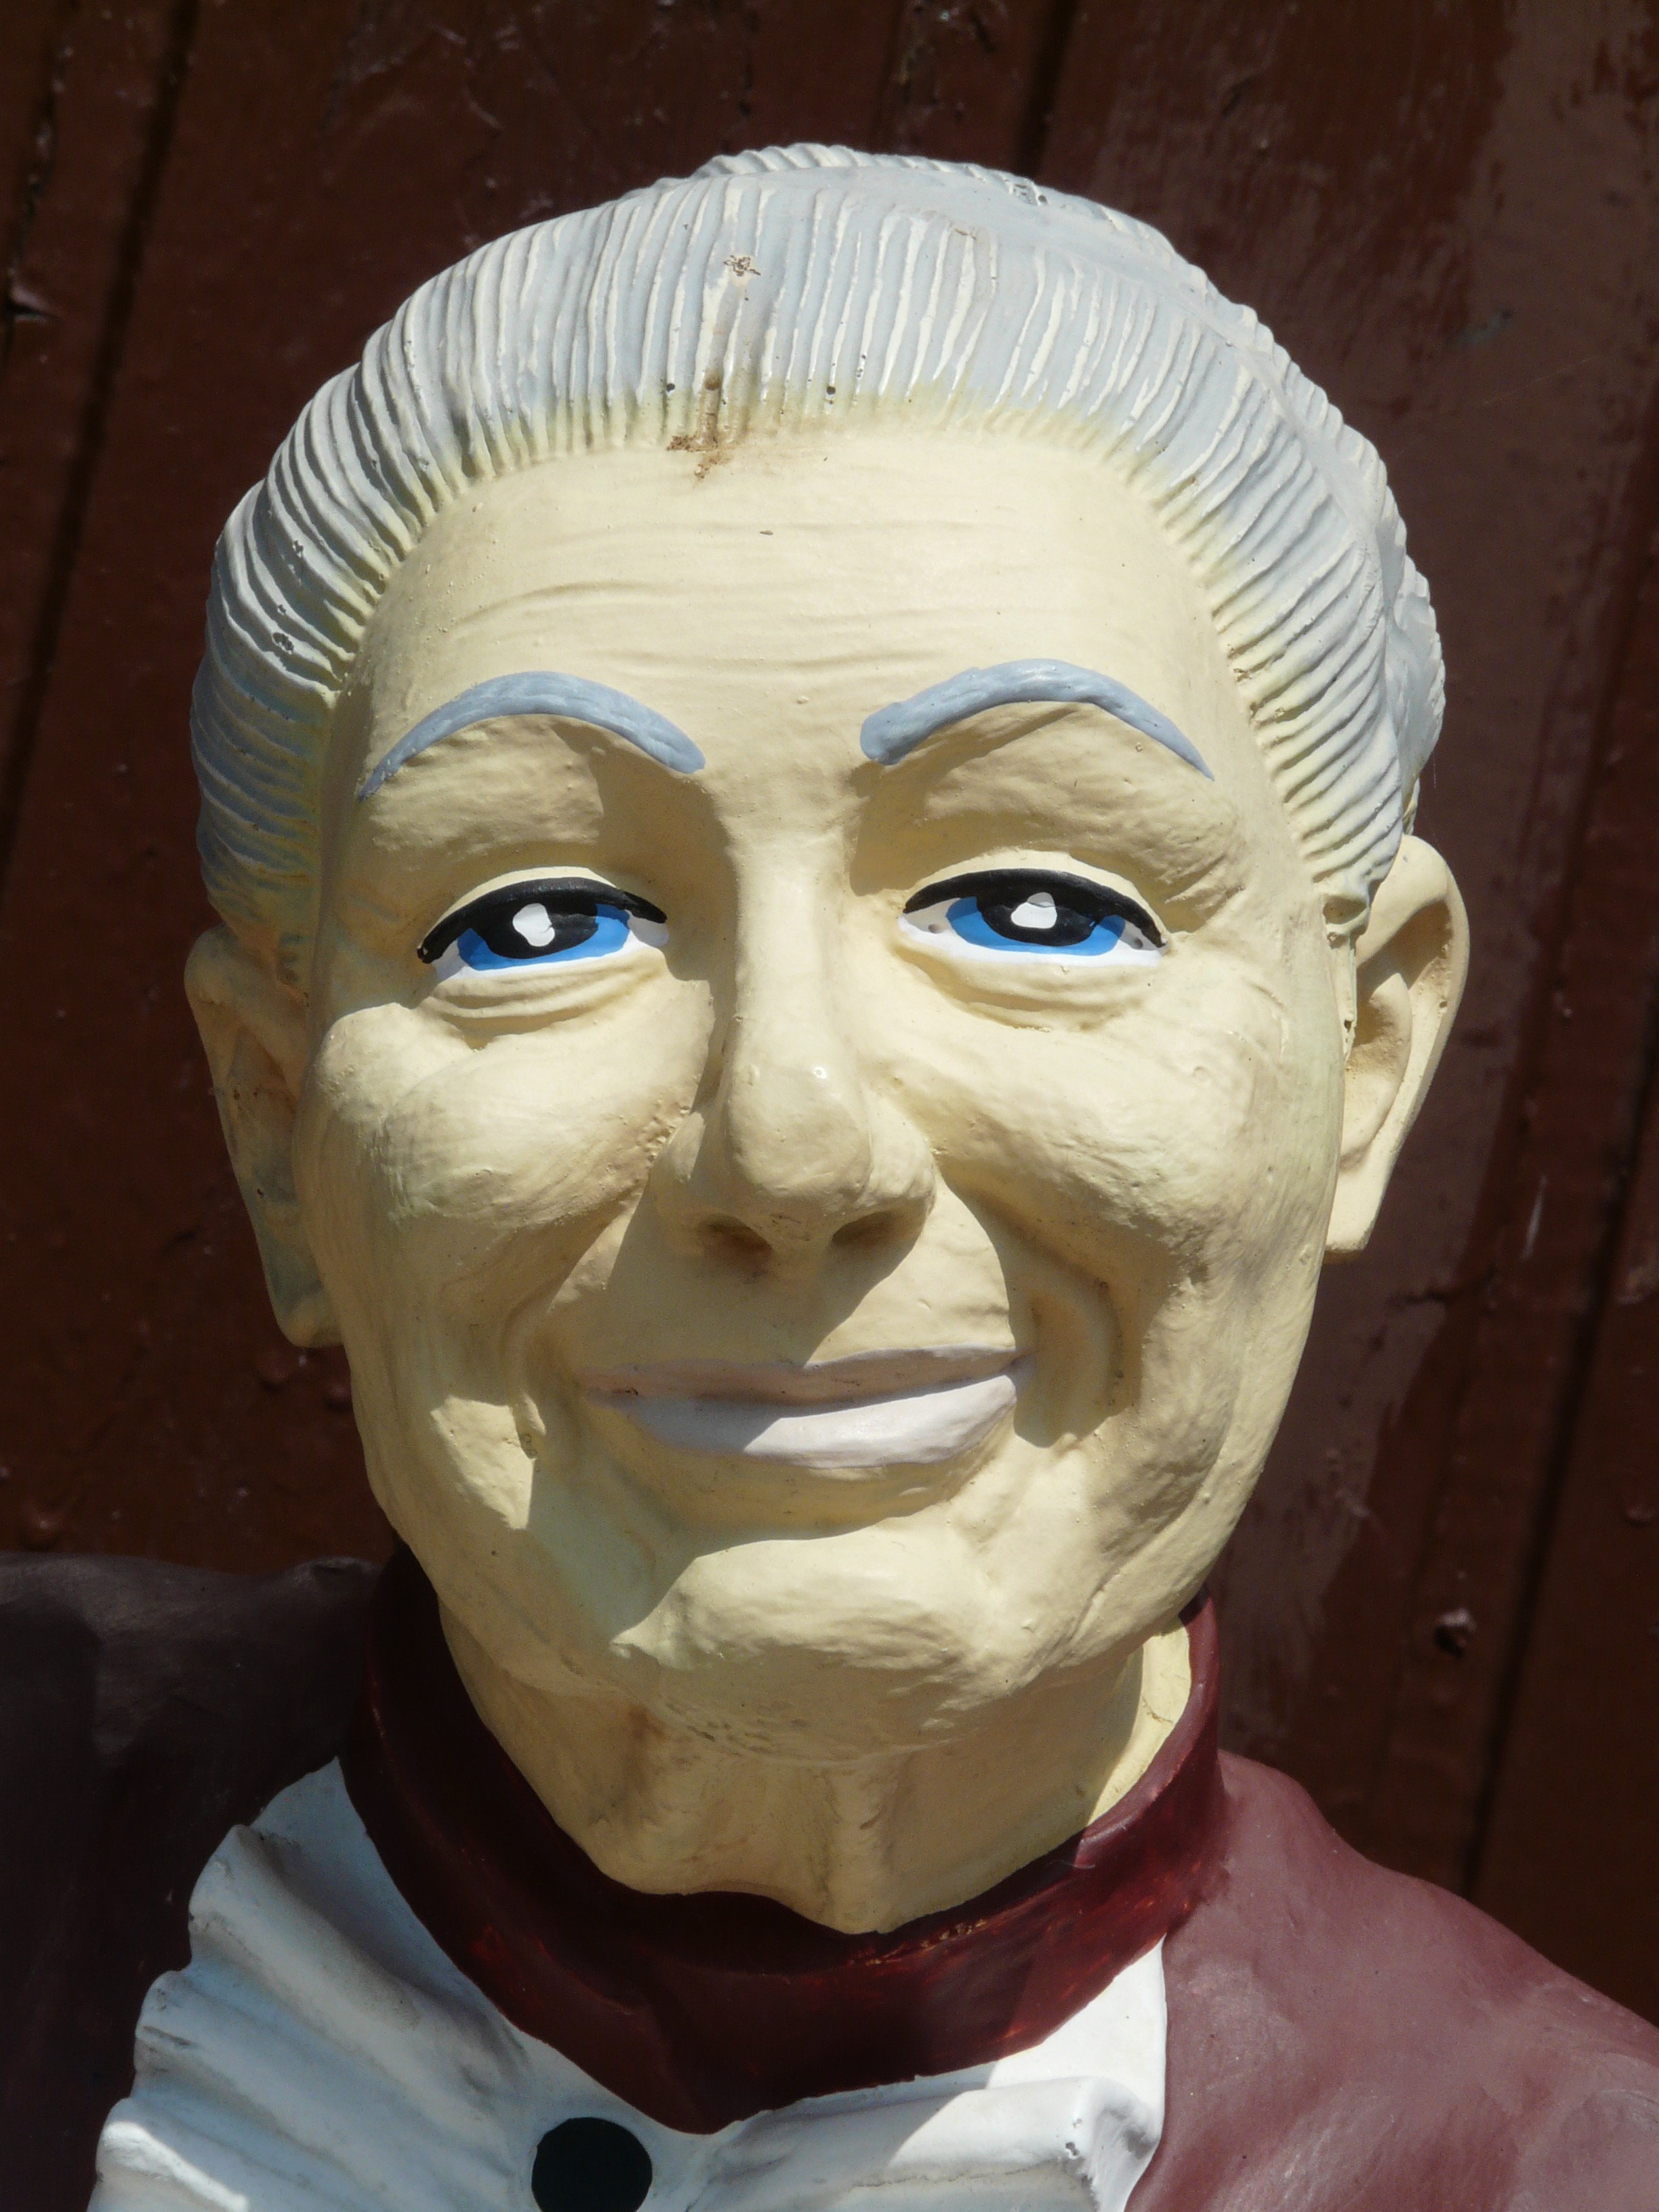
woman, old, monument, statue, portrait, clothing, close, face, sculpture, art, figure, temple, head, carving, costume, ancient history